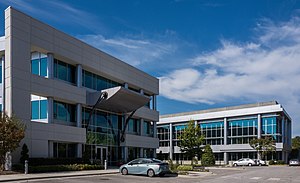
Epic Games
Epic Games er et spiludviklingsfirma, som er mest kendt for spillet Fortnite. Udover Fortnite, har de også lavet spil som Gears Of War 3, Paragon og Unreal Tournament.